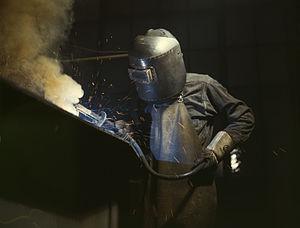
Cet article aborde le concept d'énergie de soudage, afin de décrire et de quantifier quelques spécificités du soudage que sont les phénomènes locaux de fusion et de solidification ainsi que l'écoulement thermique et les effets qui en résultent. Il présente des méthodes de calcul de températures dans la pièce à souder et introduit les notions de préchauffage, de température entre passes et de température initiale des pièces à souder comme des outils nécessaires, entre autres, pour maîtriser le soudage et présente, de manière succincte, les principales méthodes d'essais mécaniques des soudures. L'article comporte quelques études de cas sur des matériaux de type « acier ».